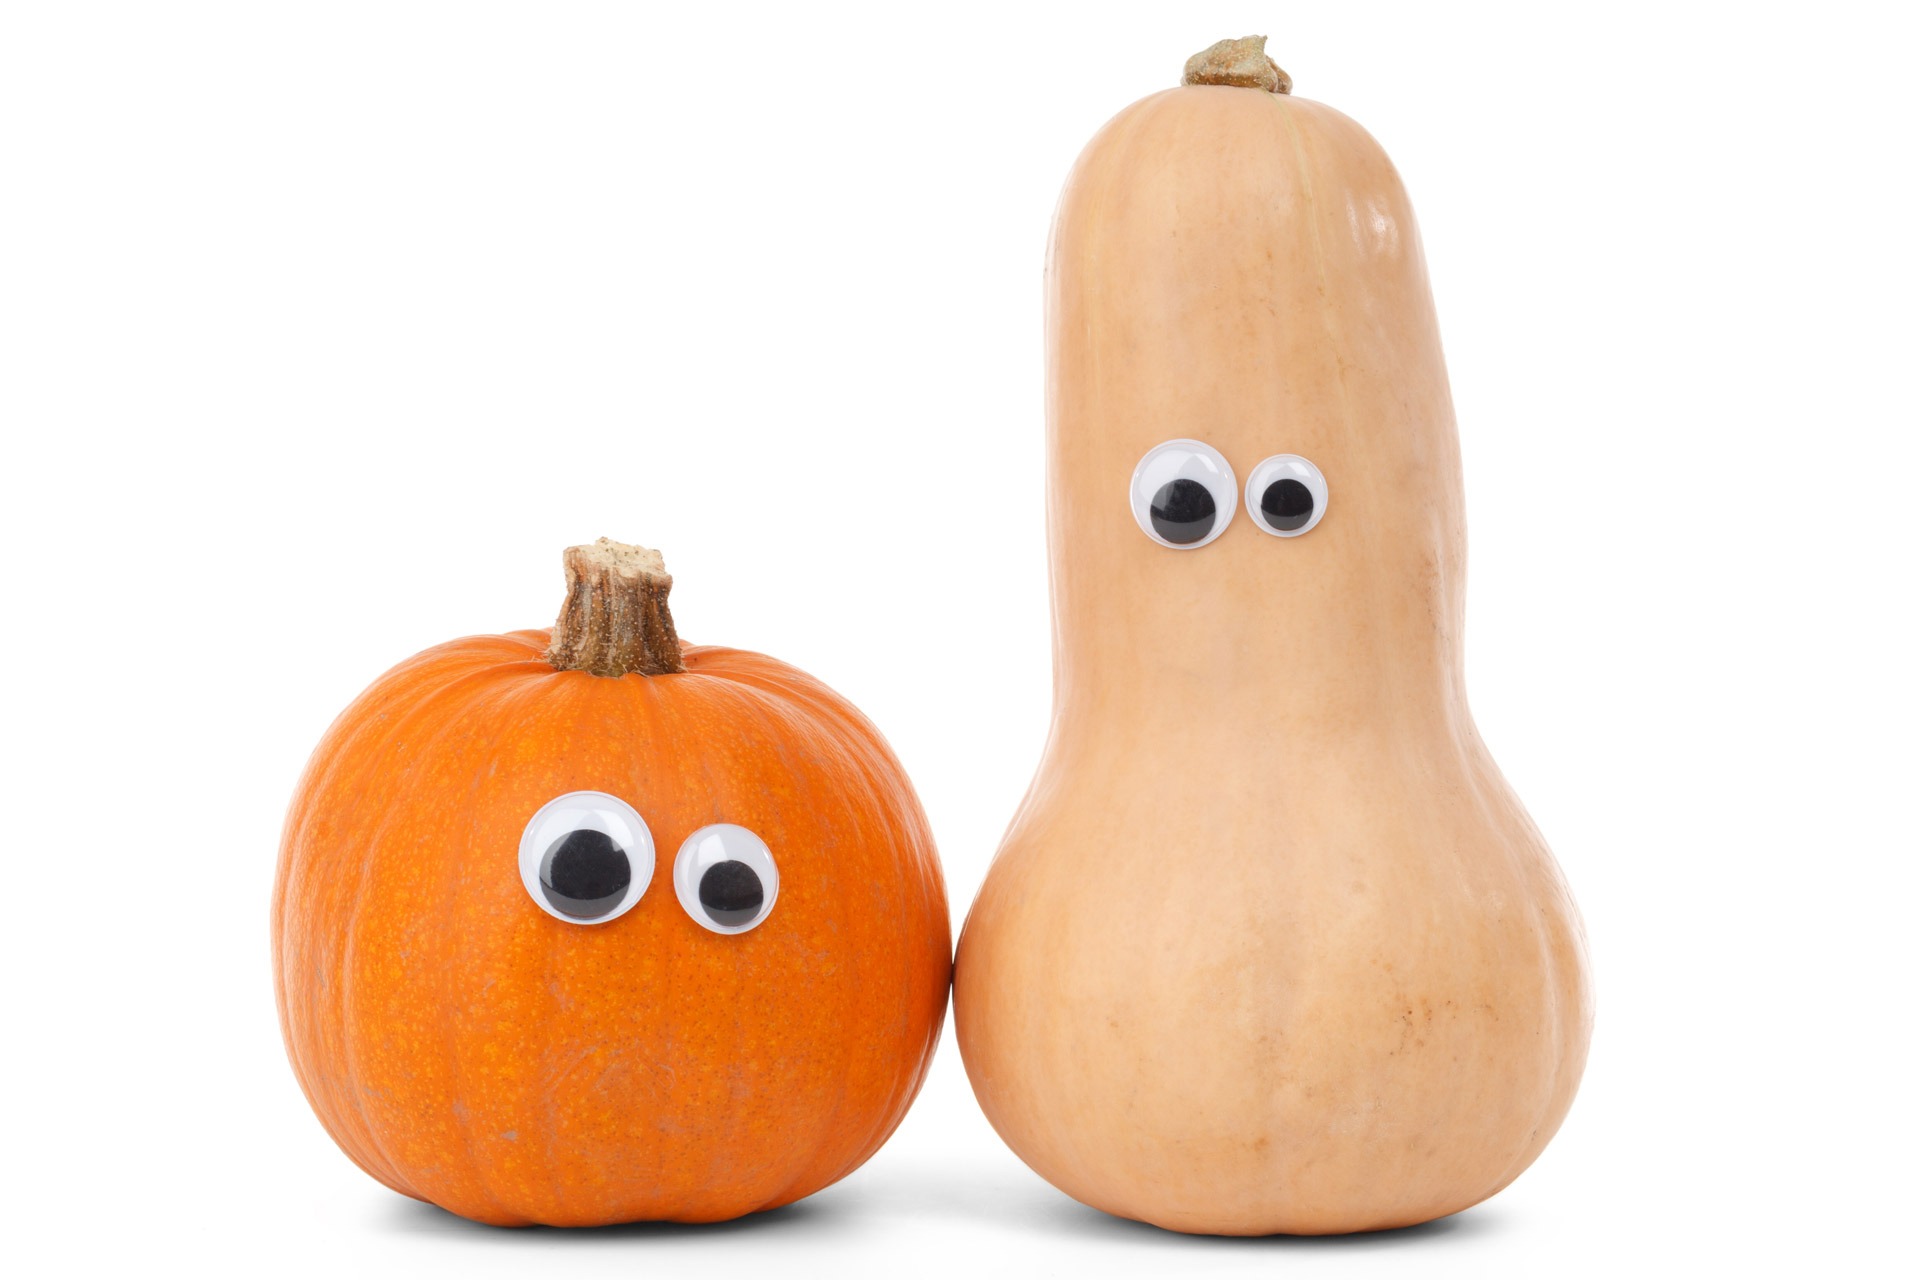
fruit, fall, isolated, ripe, orange, food, harvest, produce, vegetable, autumn, pumpkin, halloween, fresh, two, season, gourd, thanksgiving, butternut squash, seasonal, raw, october, cucurbita, flowering plant, land plant